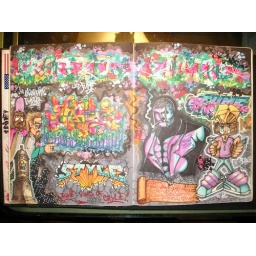
graffiti empire and art inside my black book by me! 1990 or 91